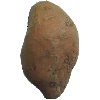
Label: Potato Sweet 1